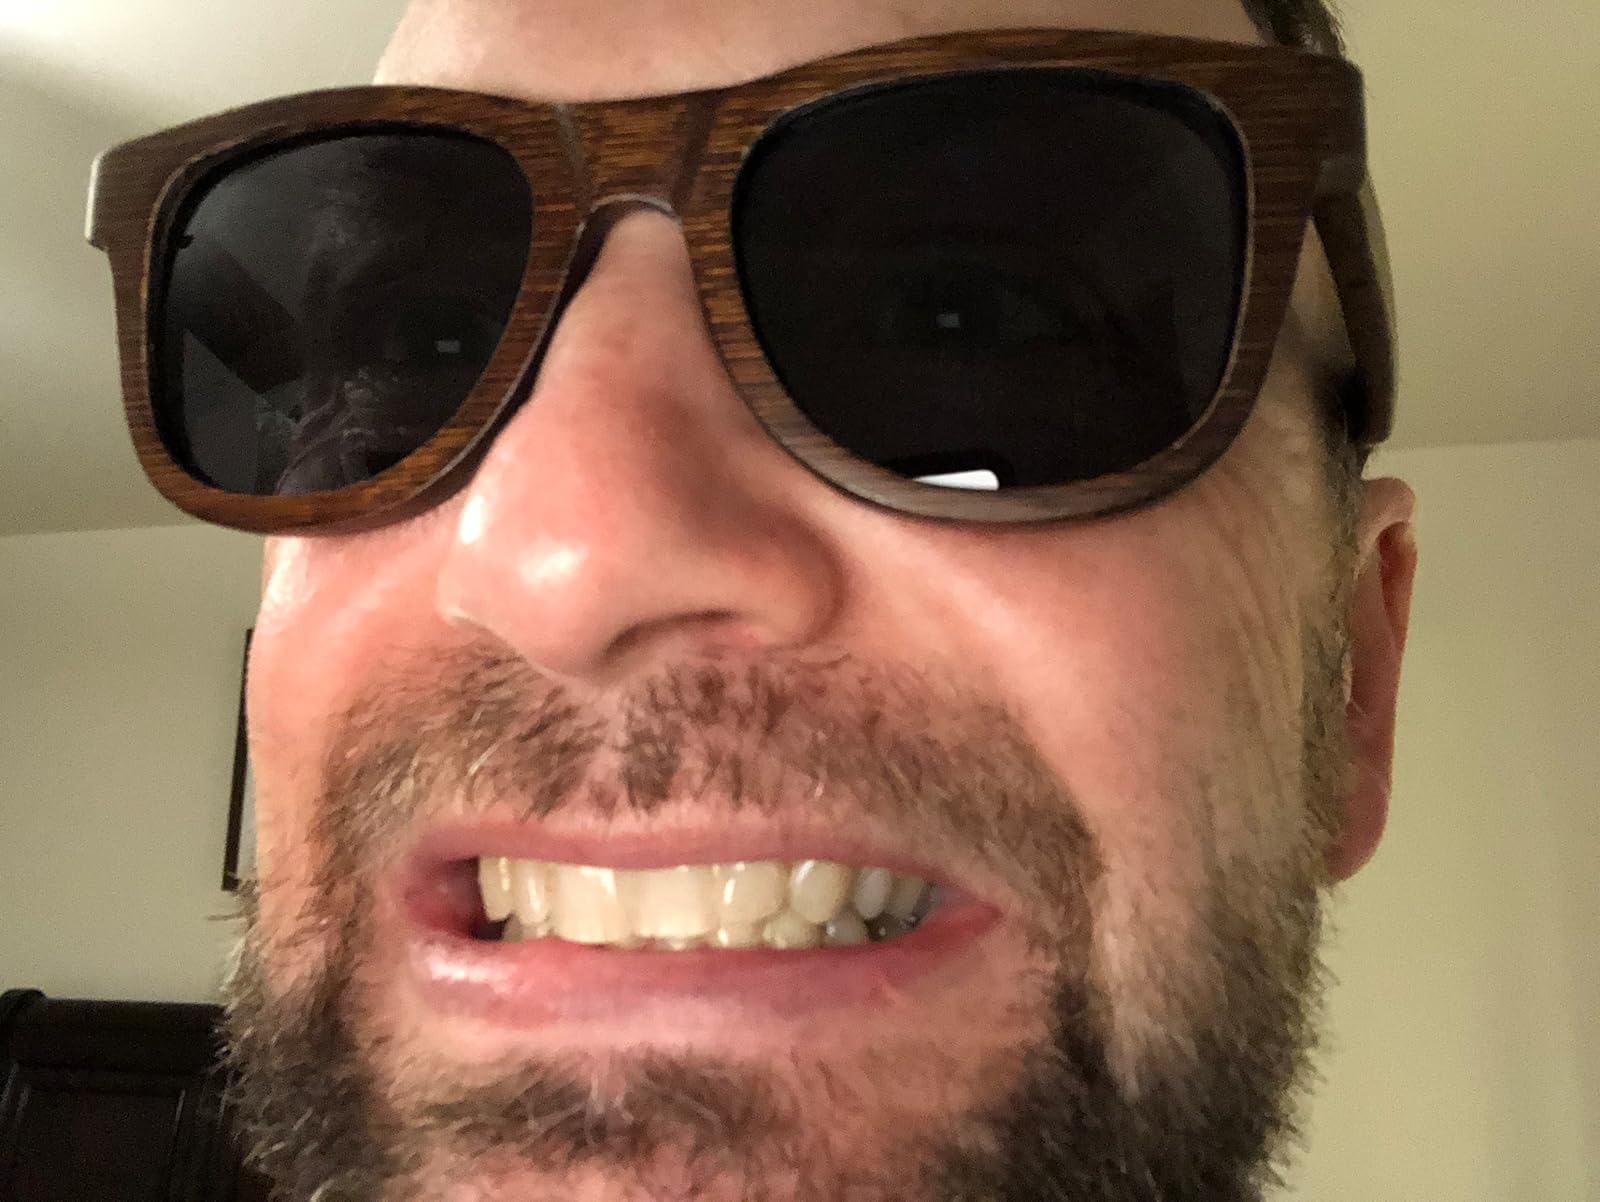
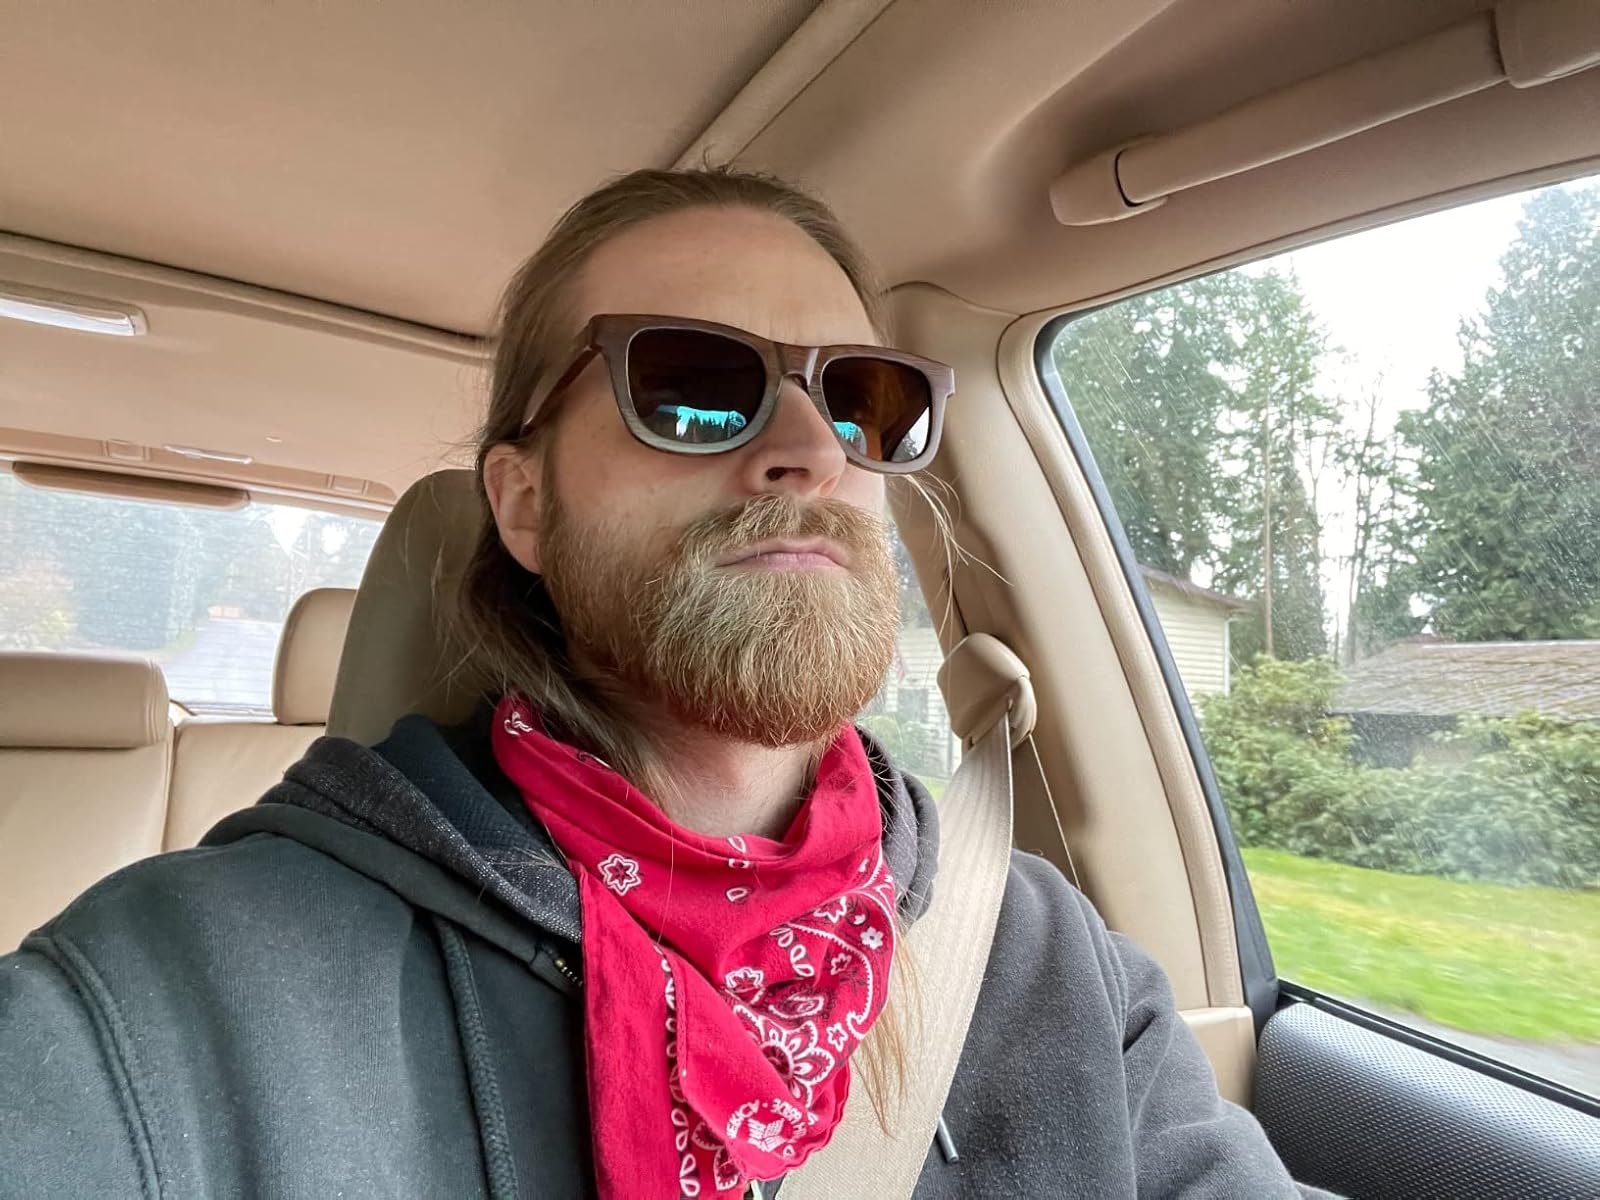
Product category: accessories_sunglasses
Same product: yes